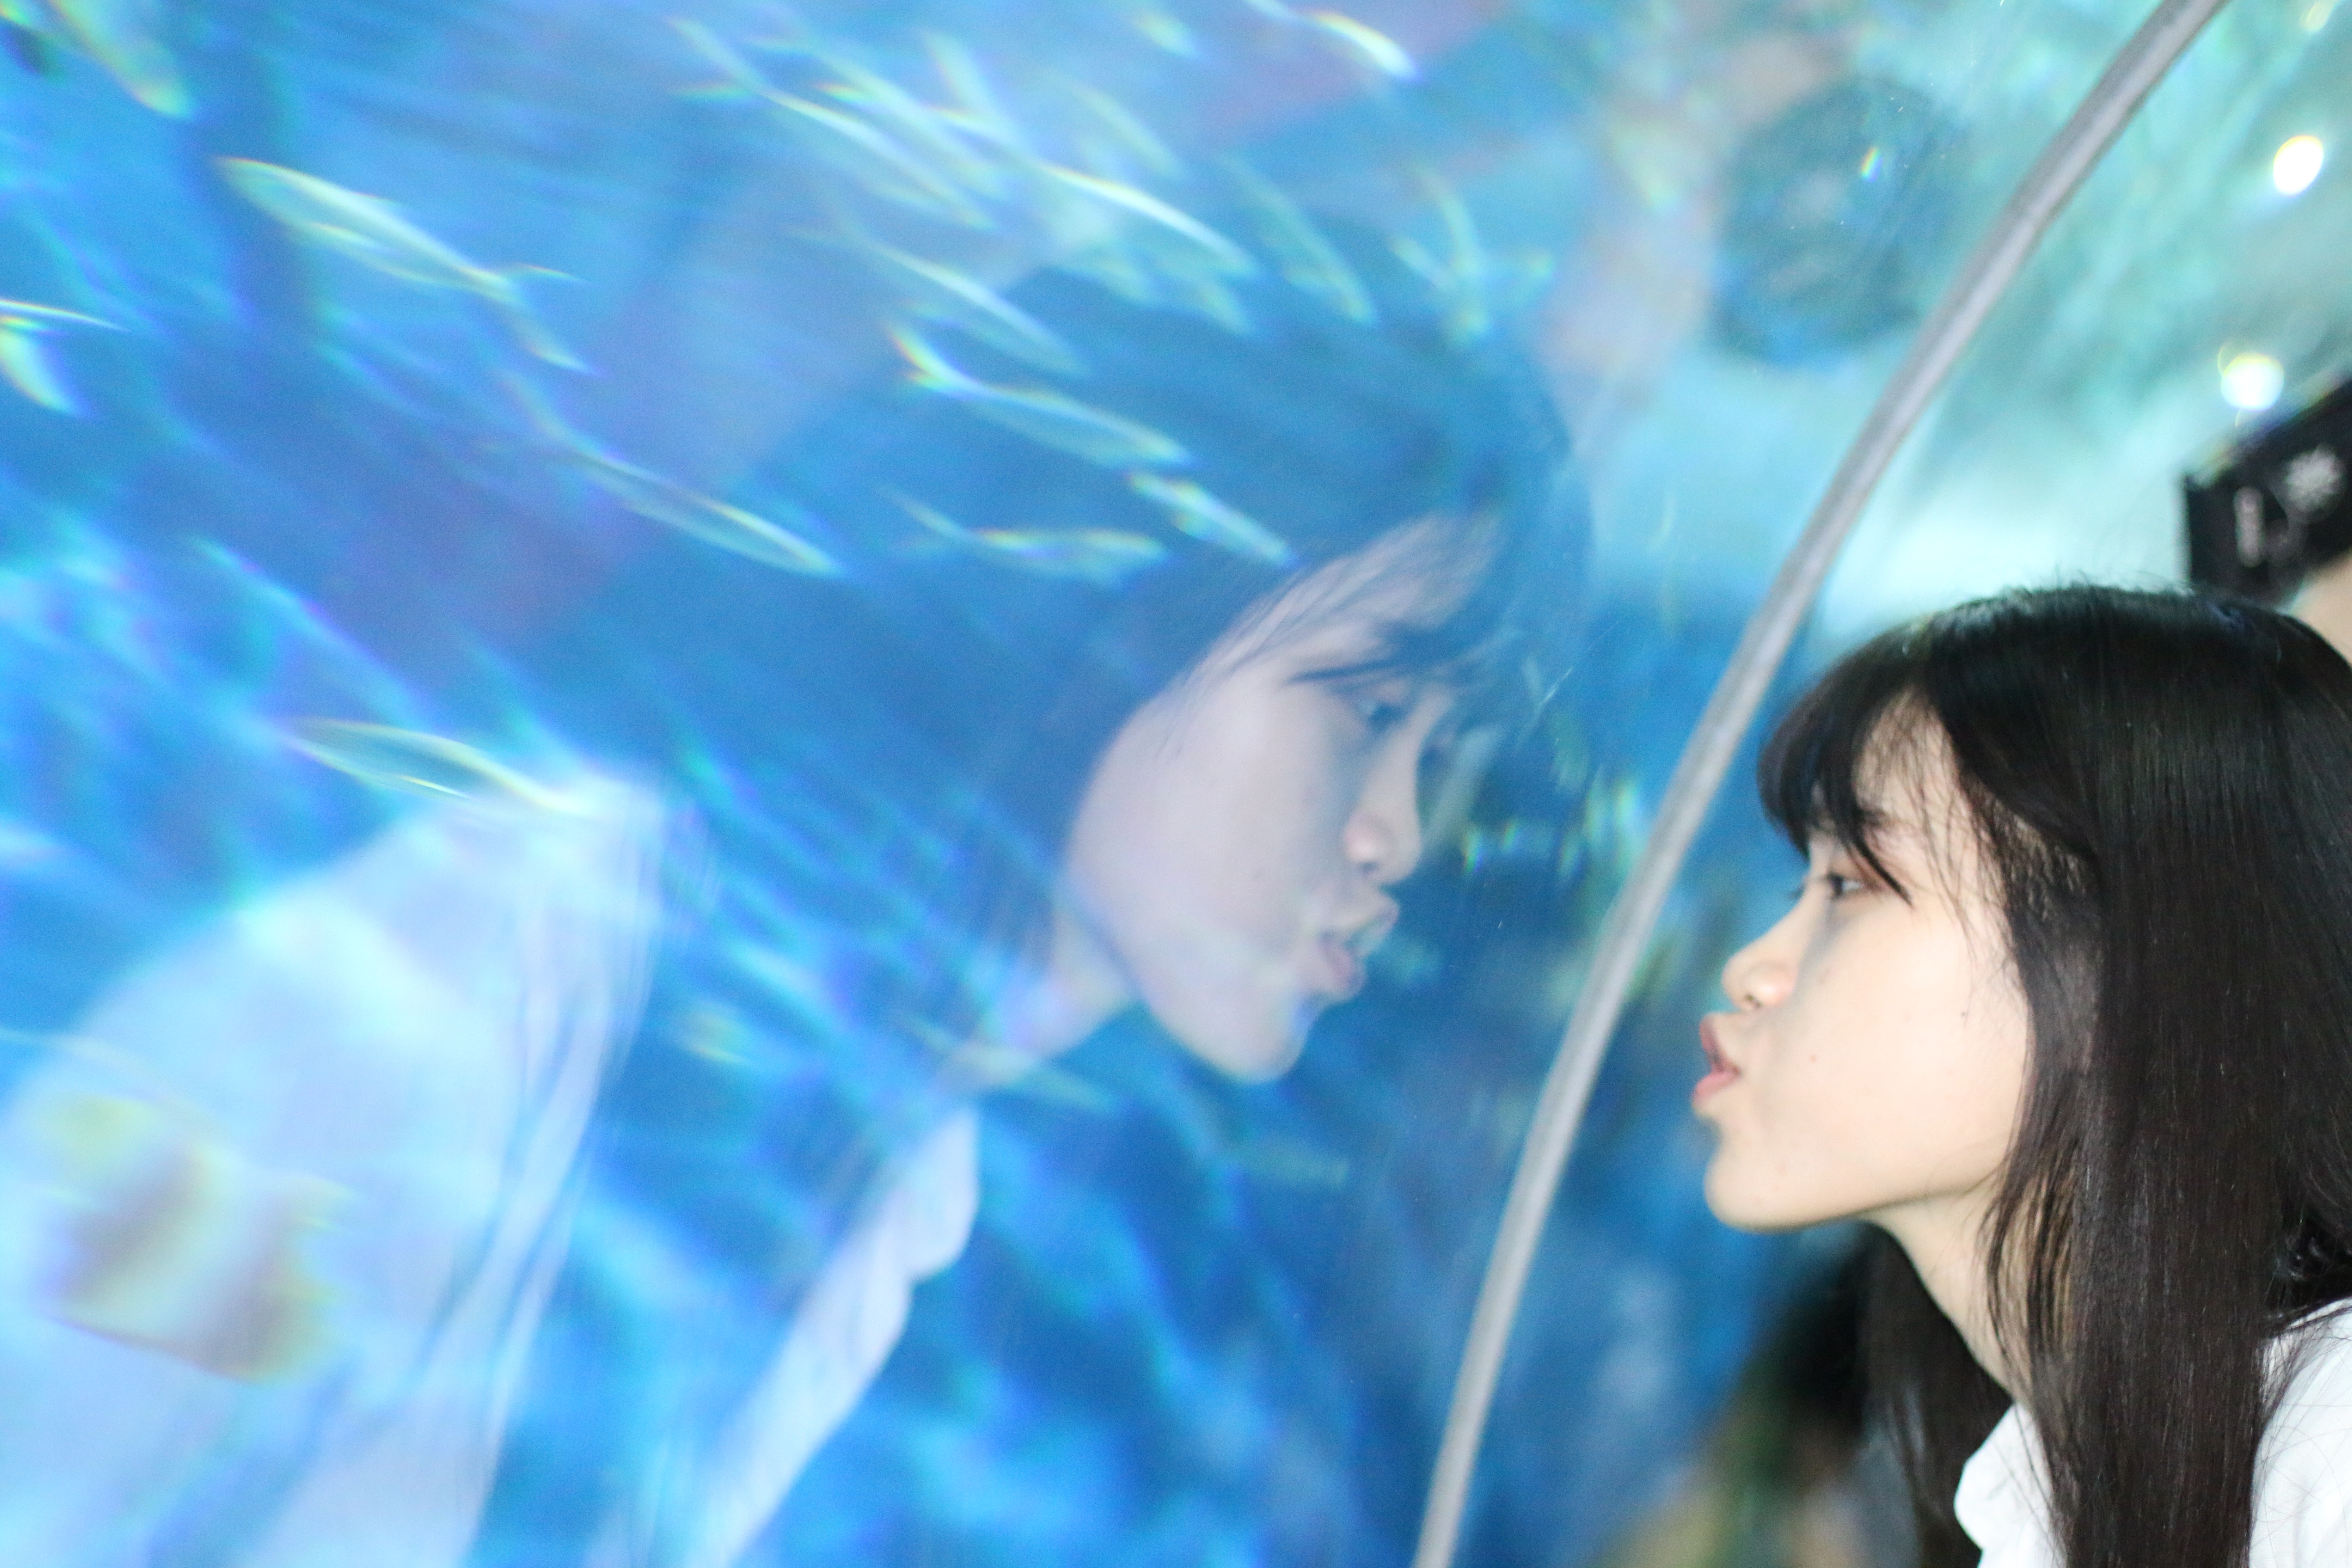
sunlight, flower, underwater, portrait, young, reflection, blue, fish, girls, aquarium, lips, funny, anime, imitation